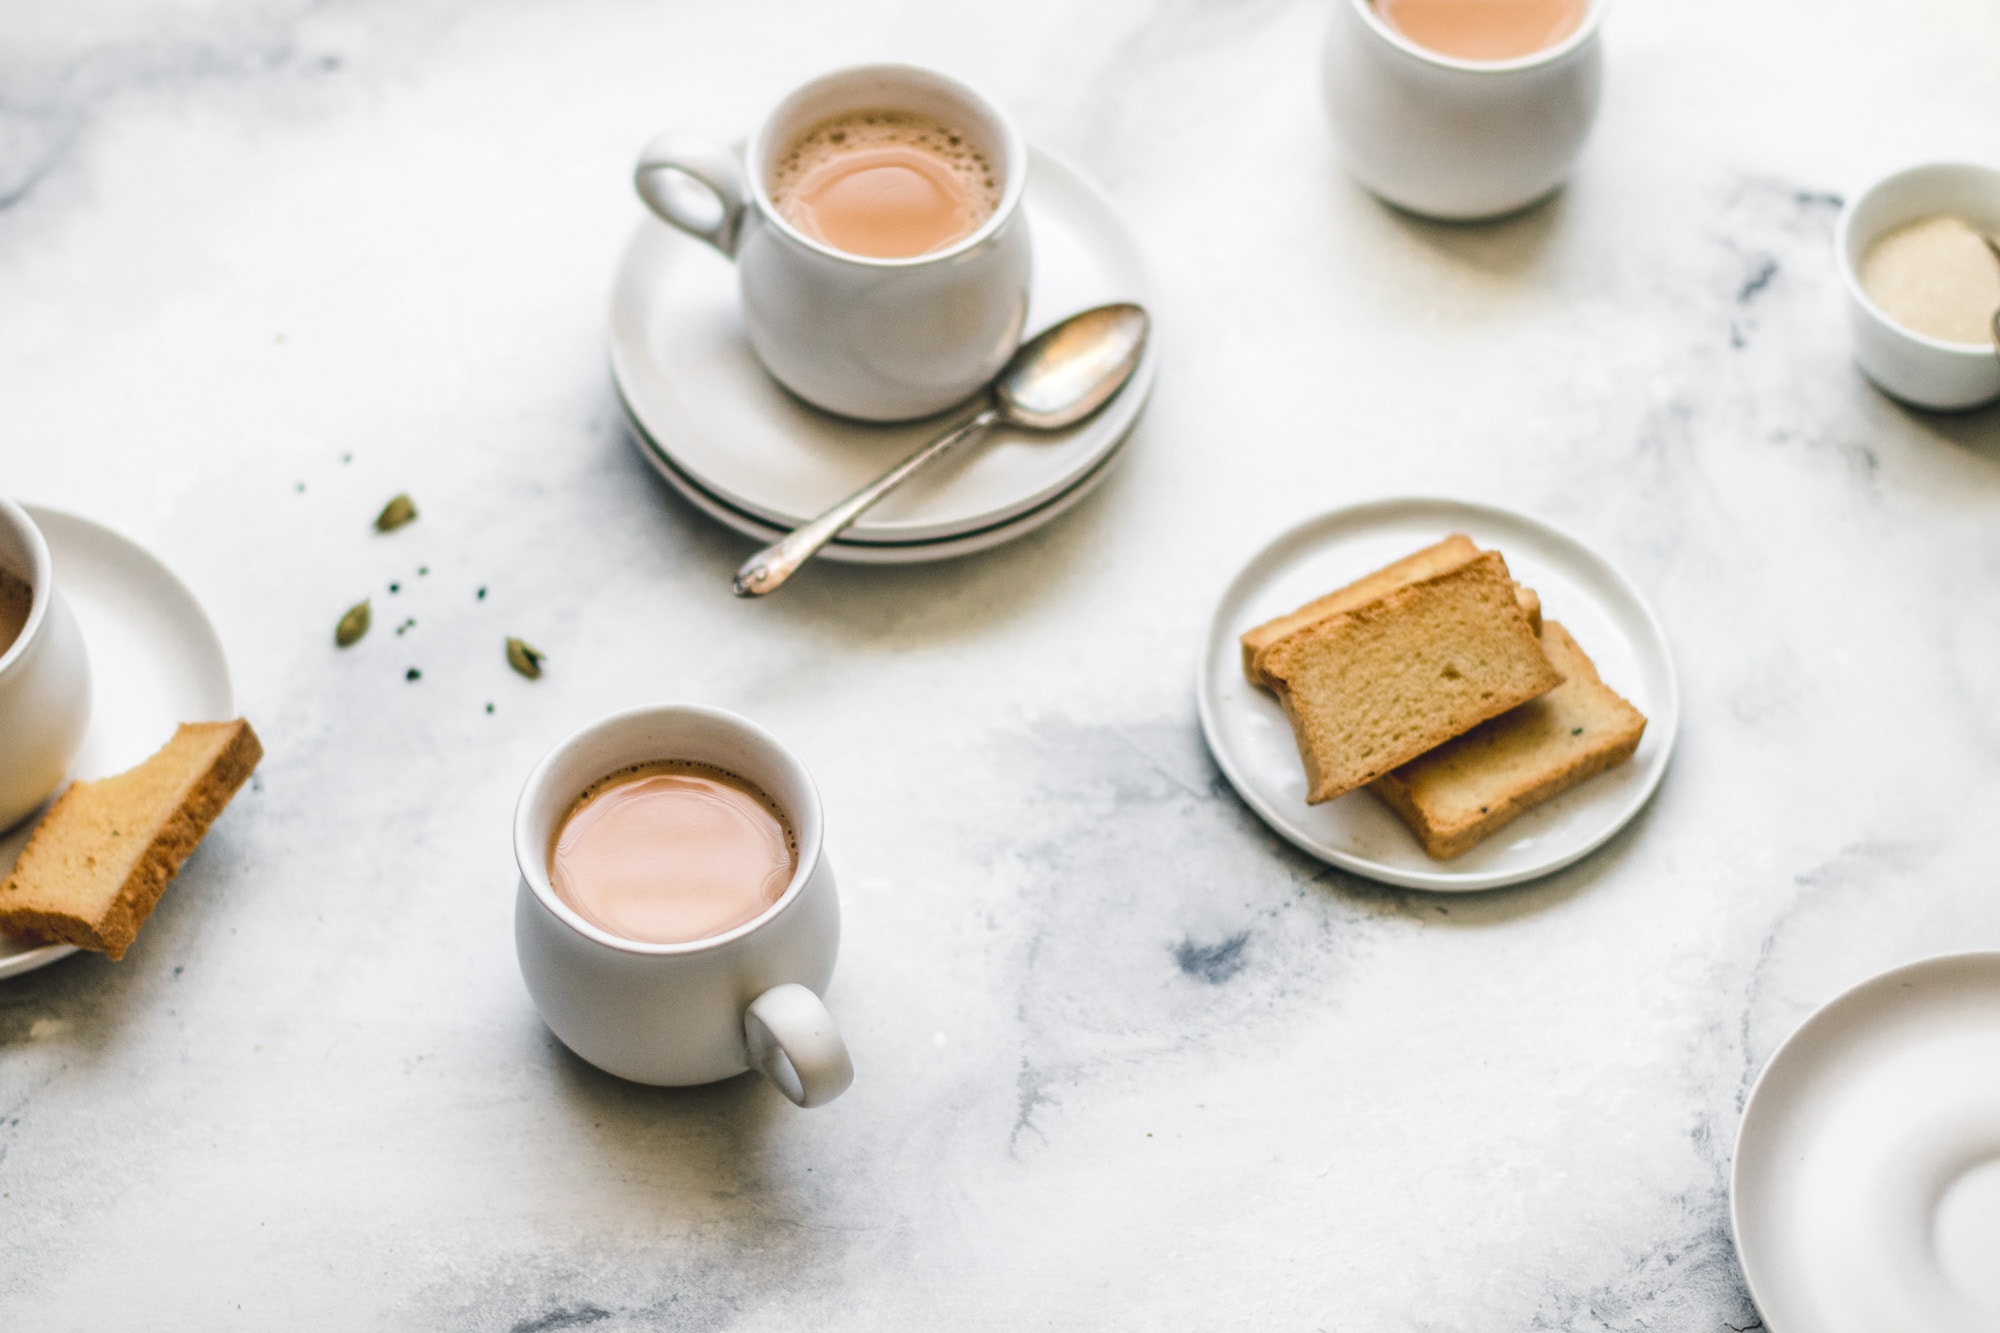
Dish: chai